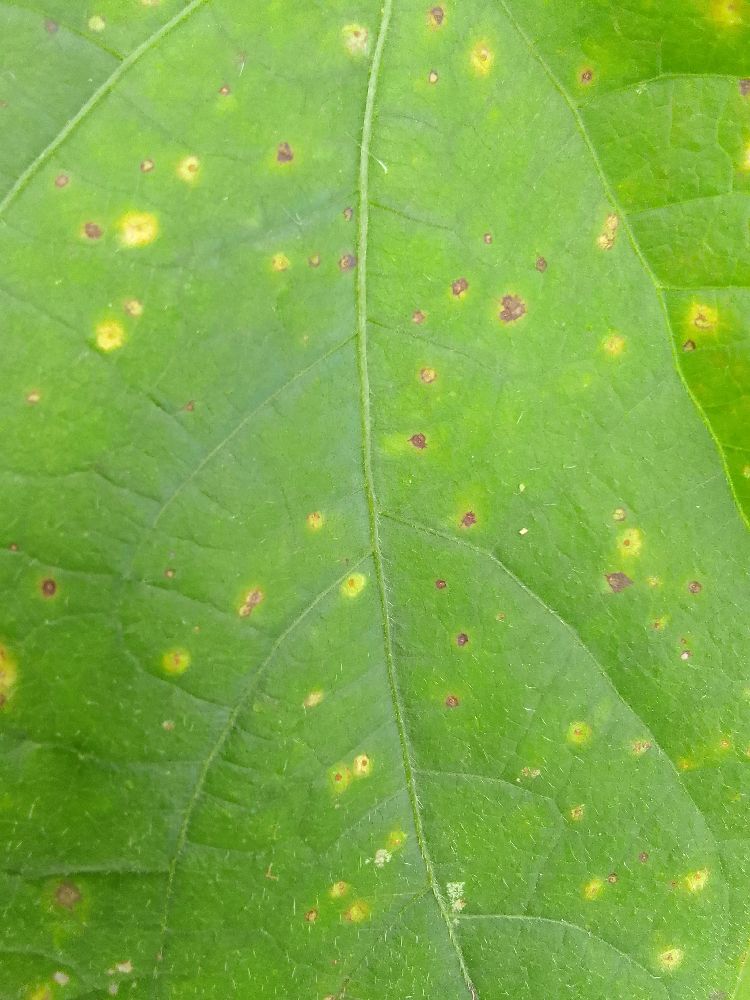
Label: rust